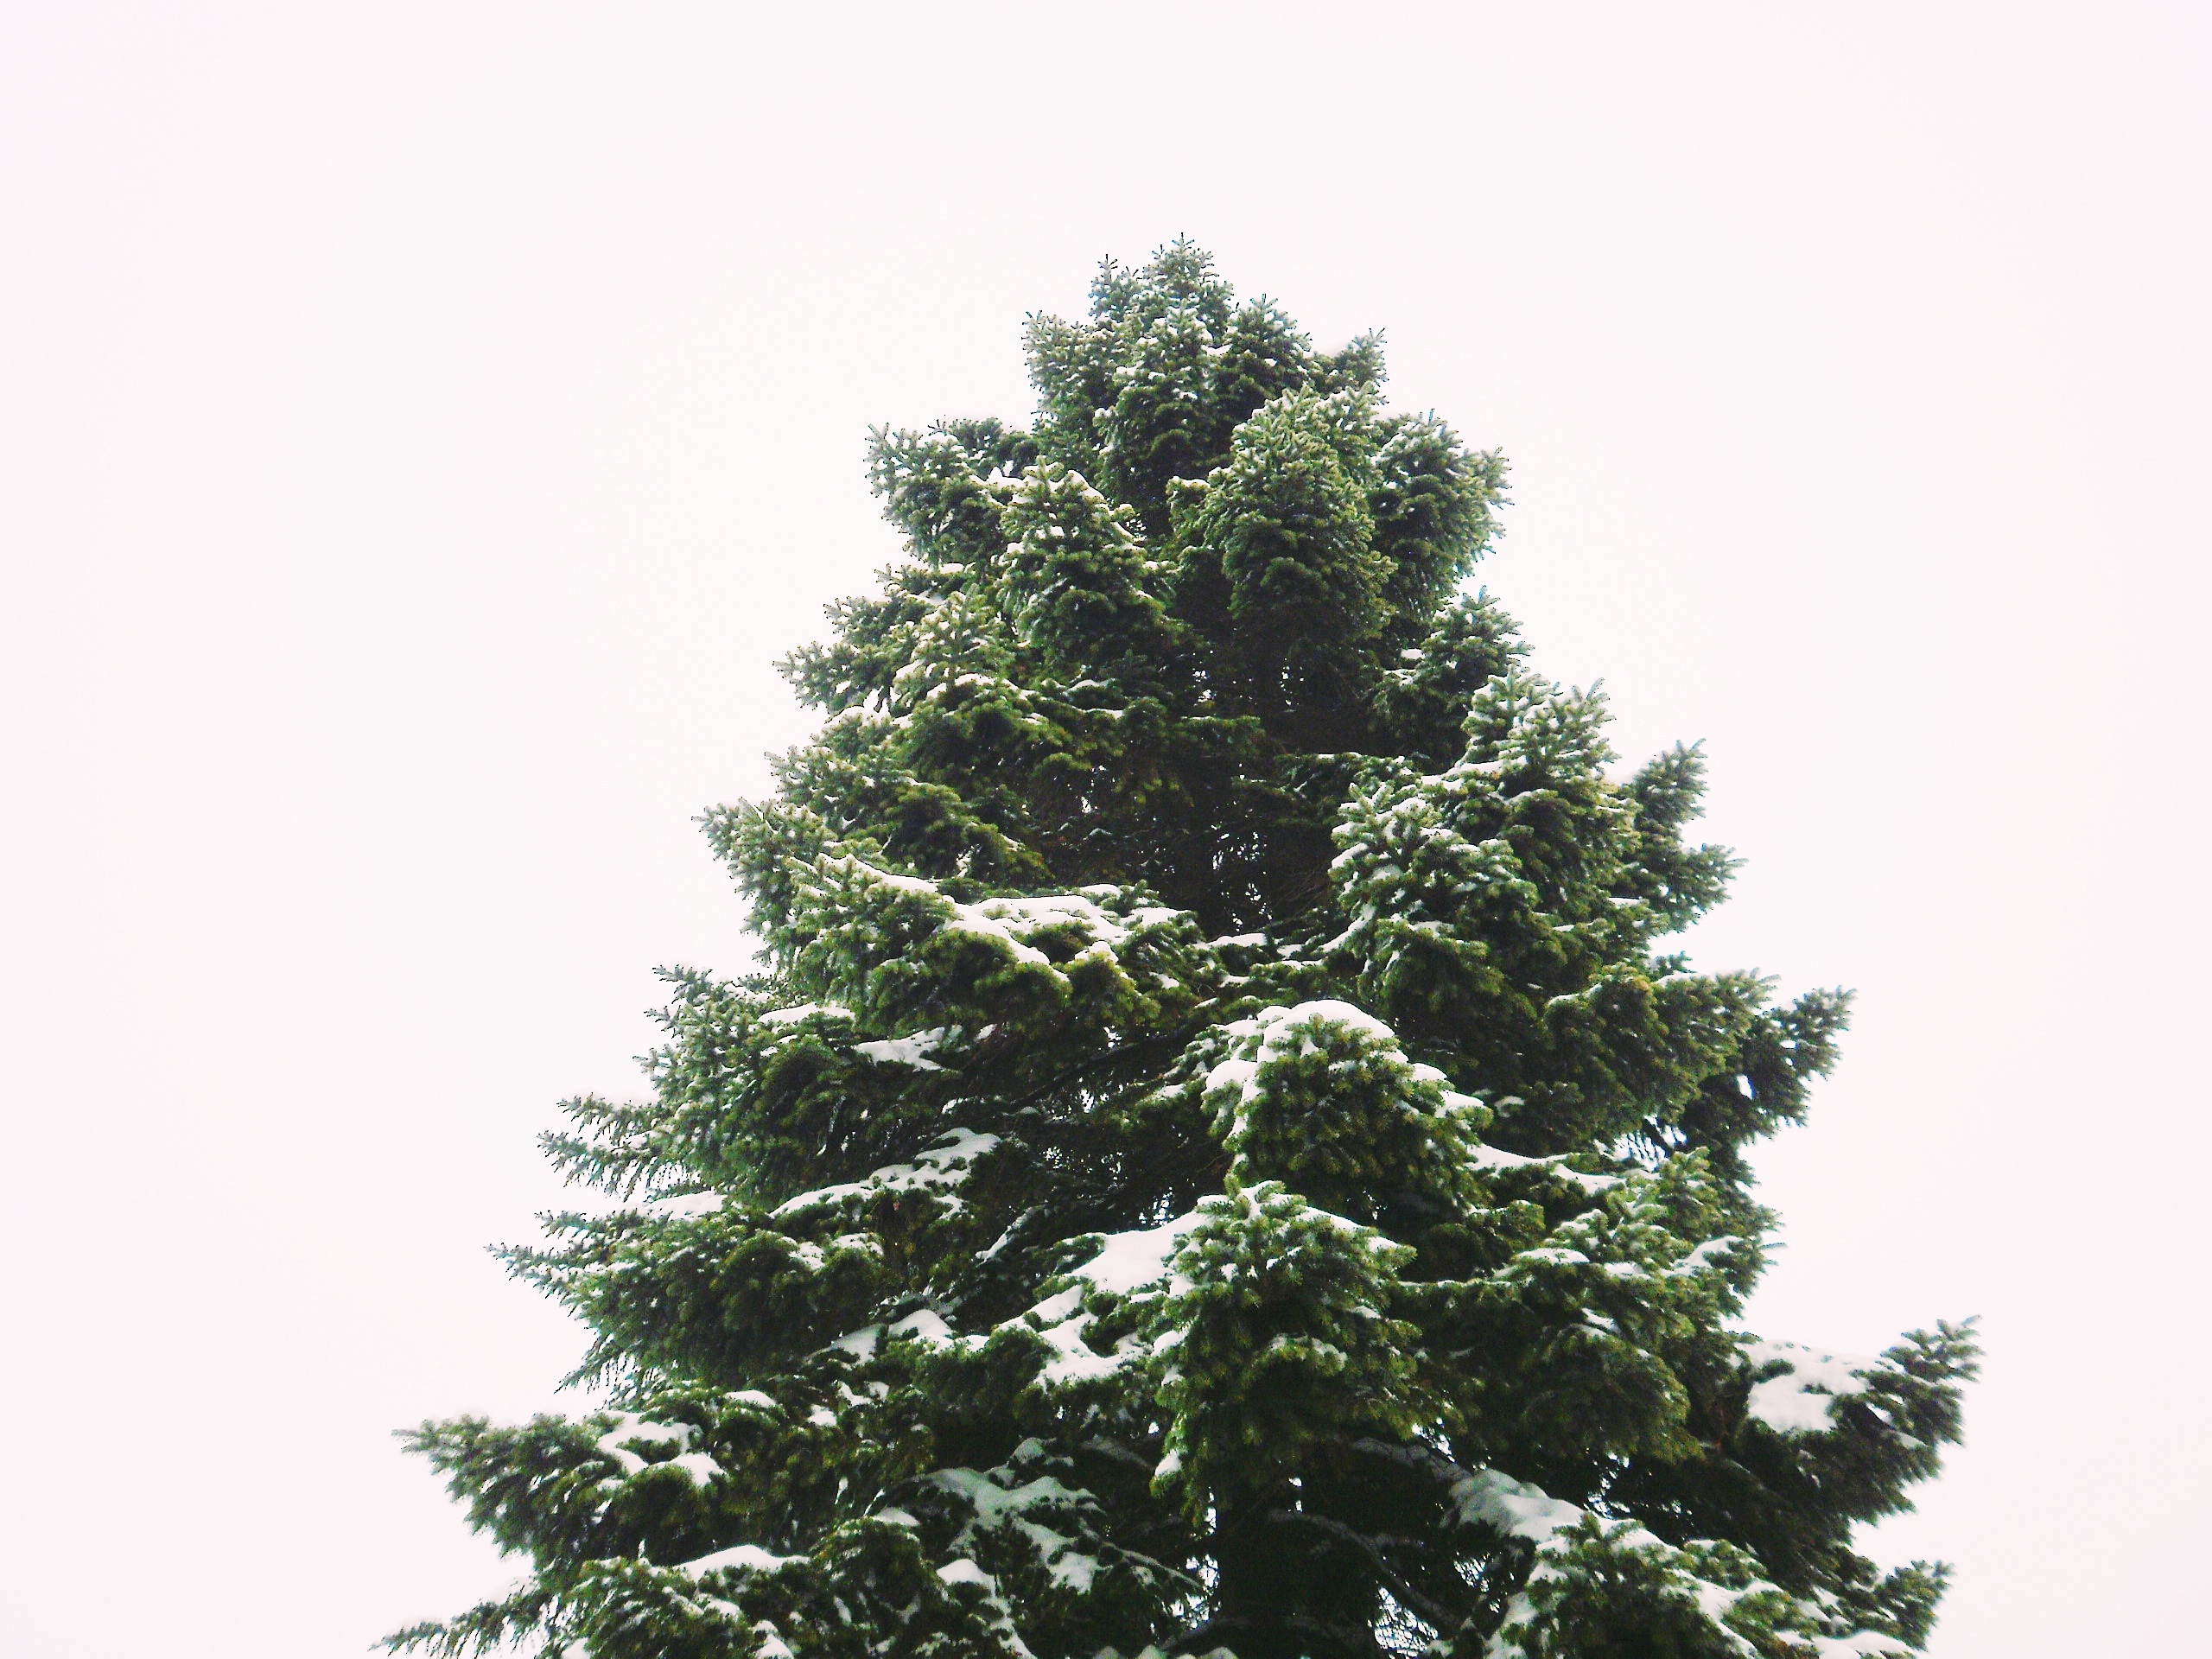
tree, branch, plant, evergreen, fir, christmas tree, conifer, christmas decoration, spruce, larch, ecosystem, biome, pine family, woody plant, temperate coniferous forest, land plant